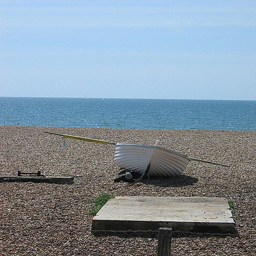
A boat sitting on a beach near the water.
A boat sitting on a rocky beach at the sea shore.
A very cute small boat laying on the beach by the water.
A boat on a rocky coastline with no people
a canoe docked on gravel next to a body of water